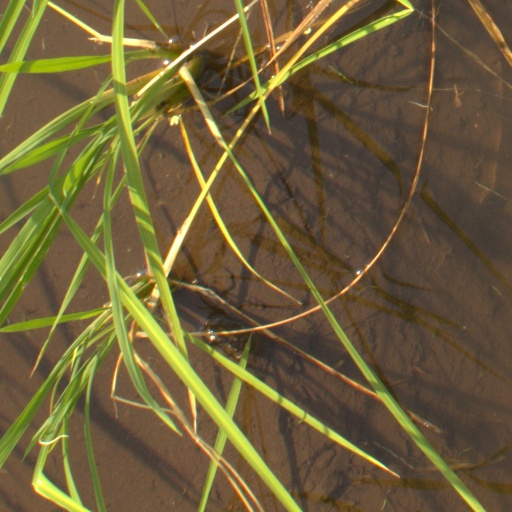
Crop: rice